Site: brandenburg
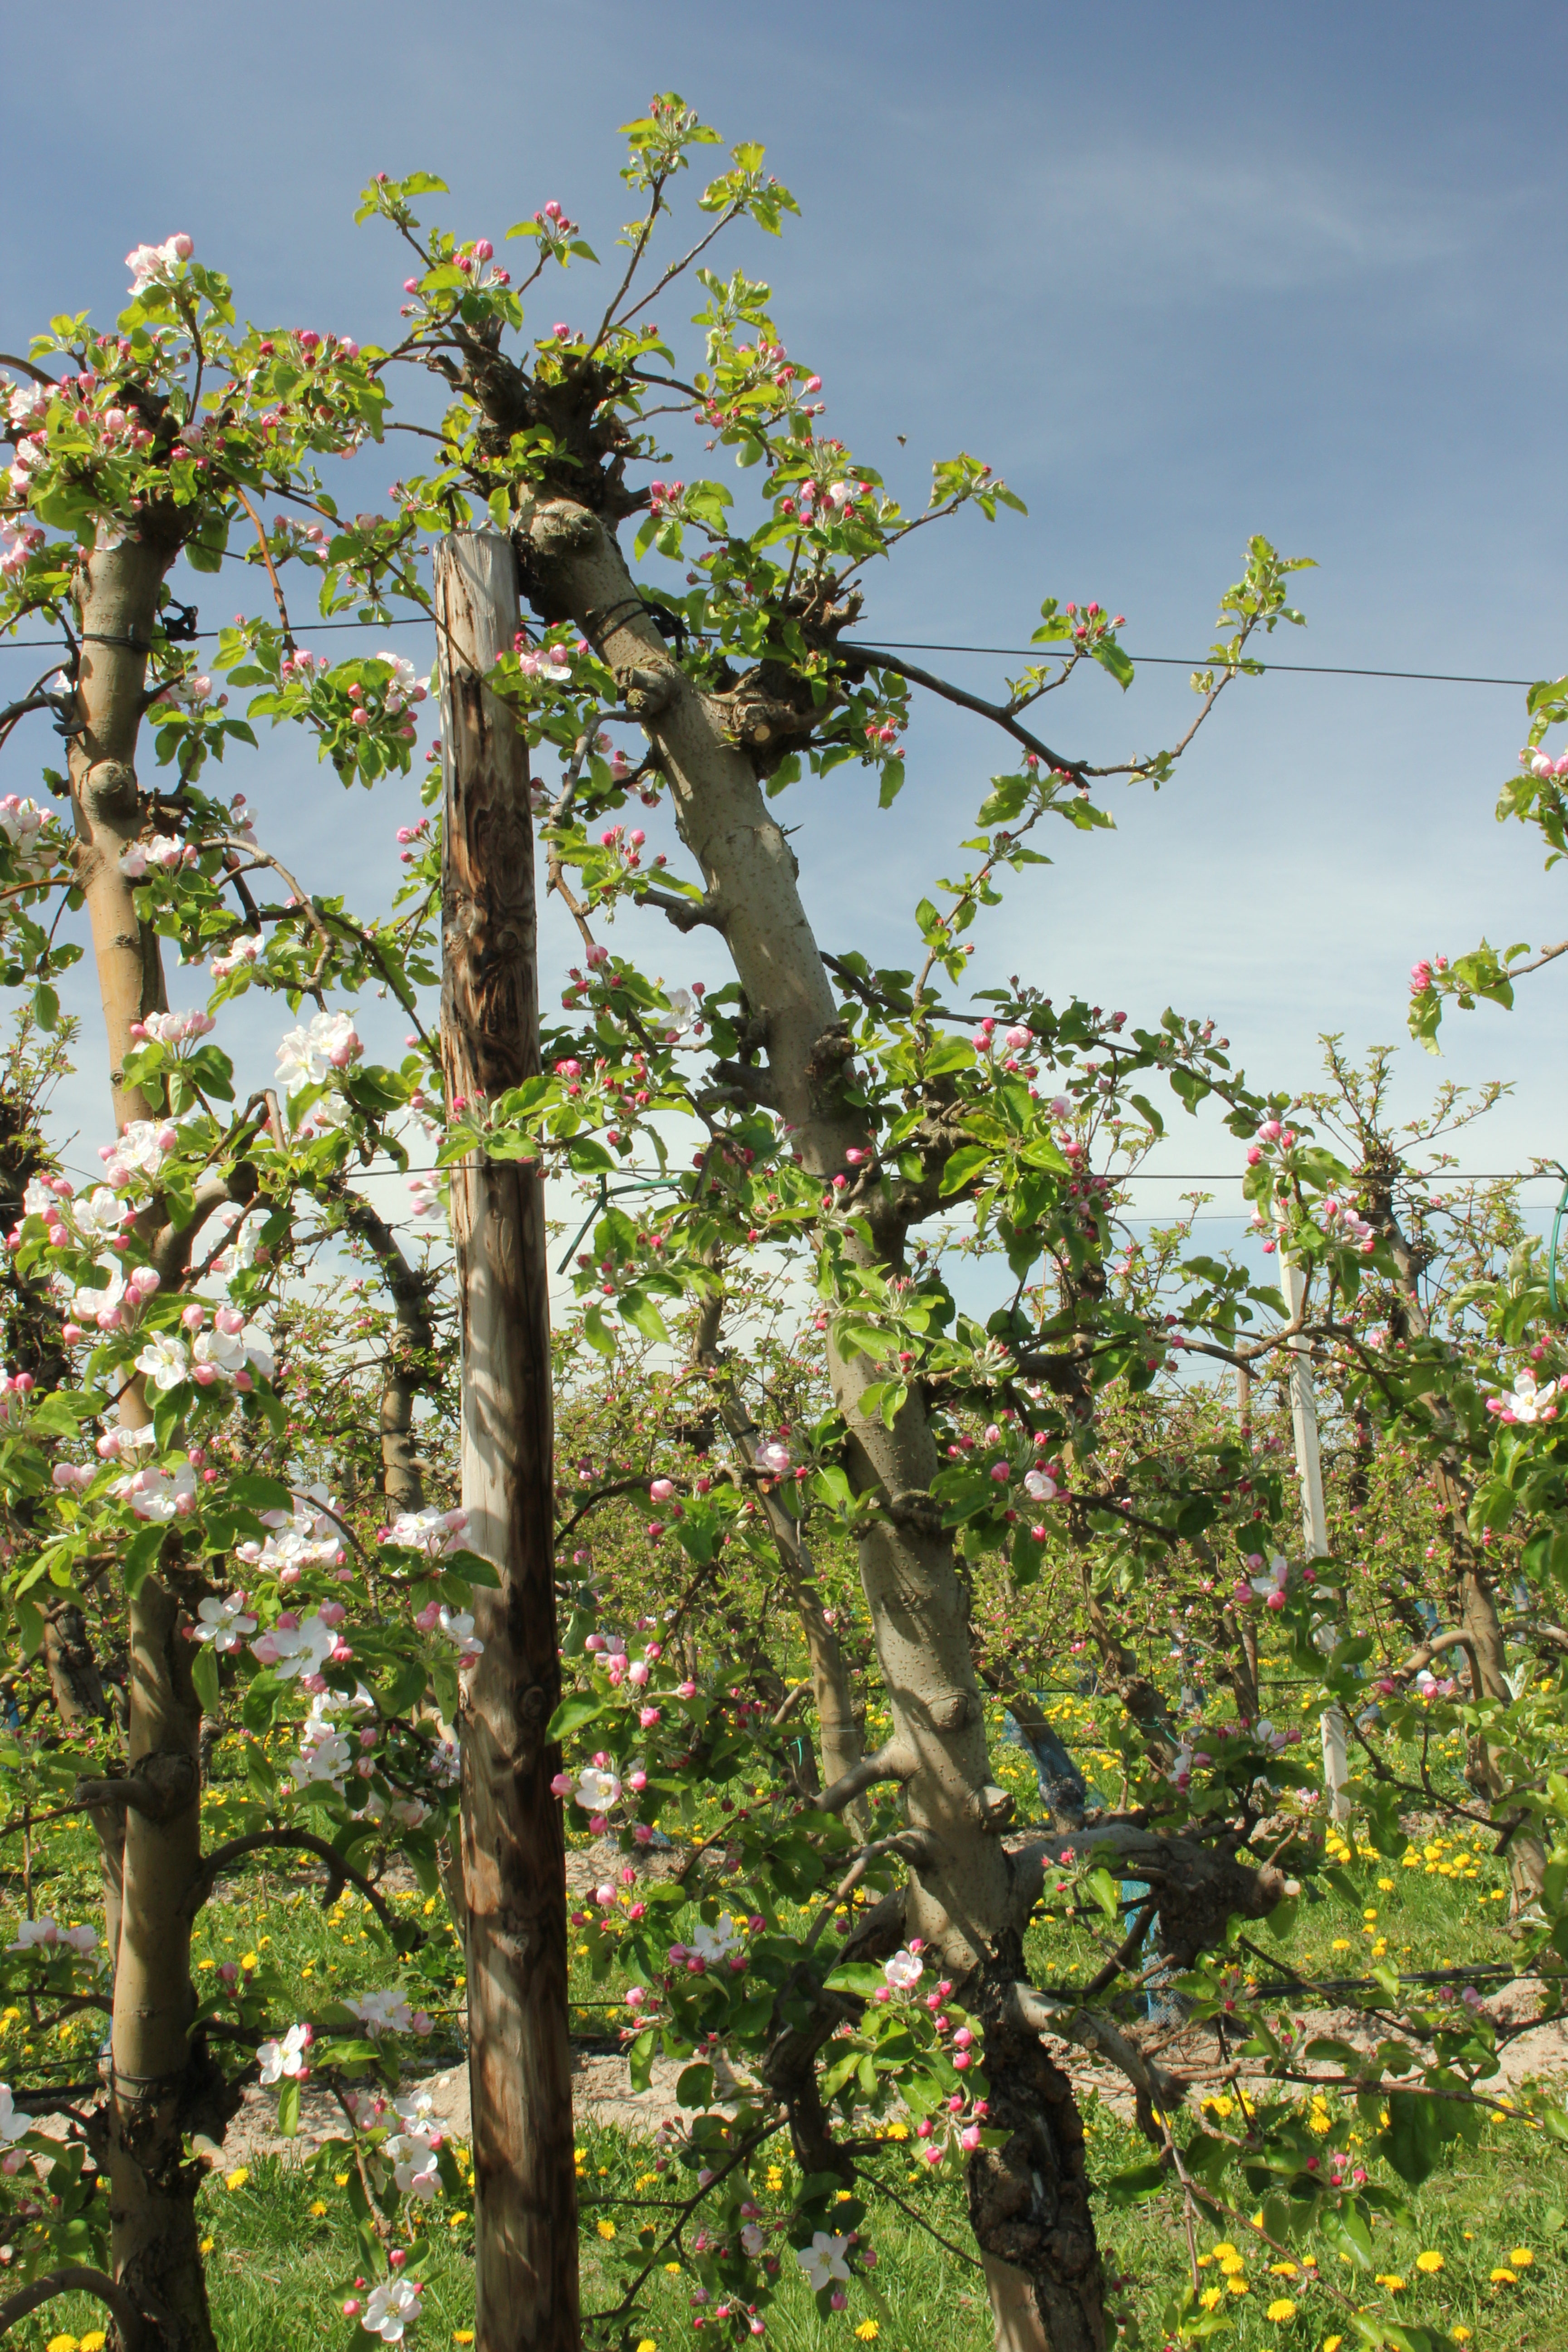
Growth stage (BBCH 57): Inflorescence emergence